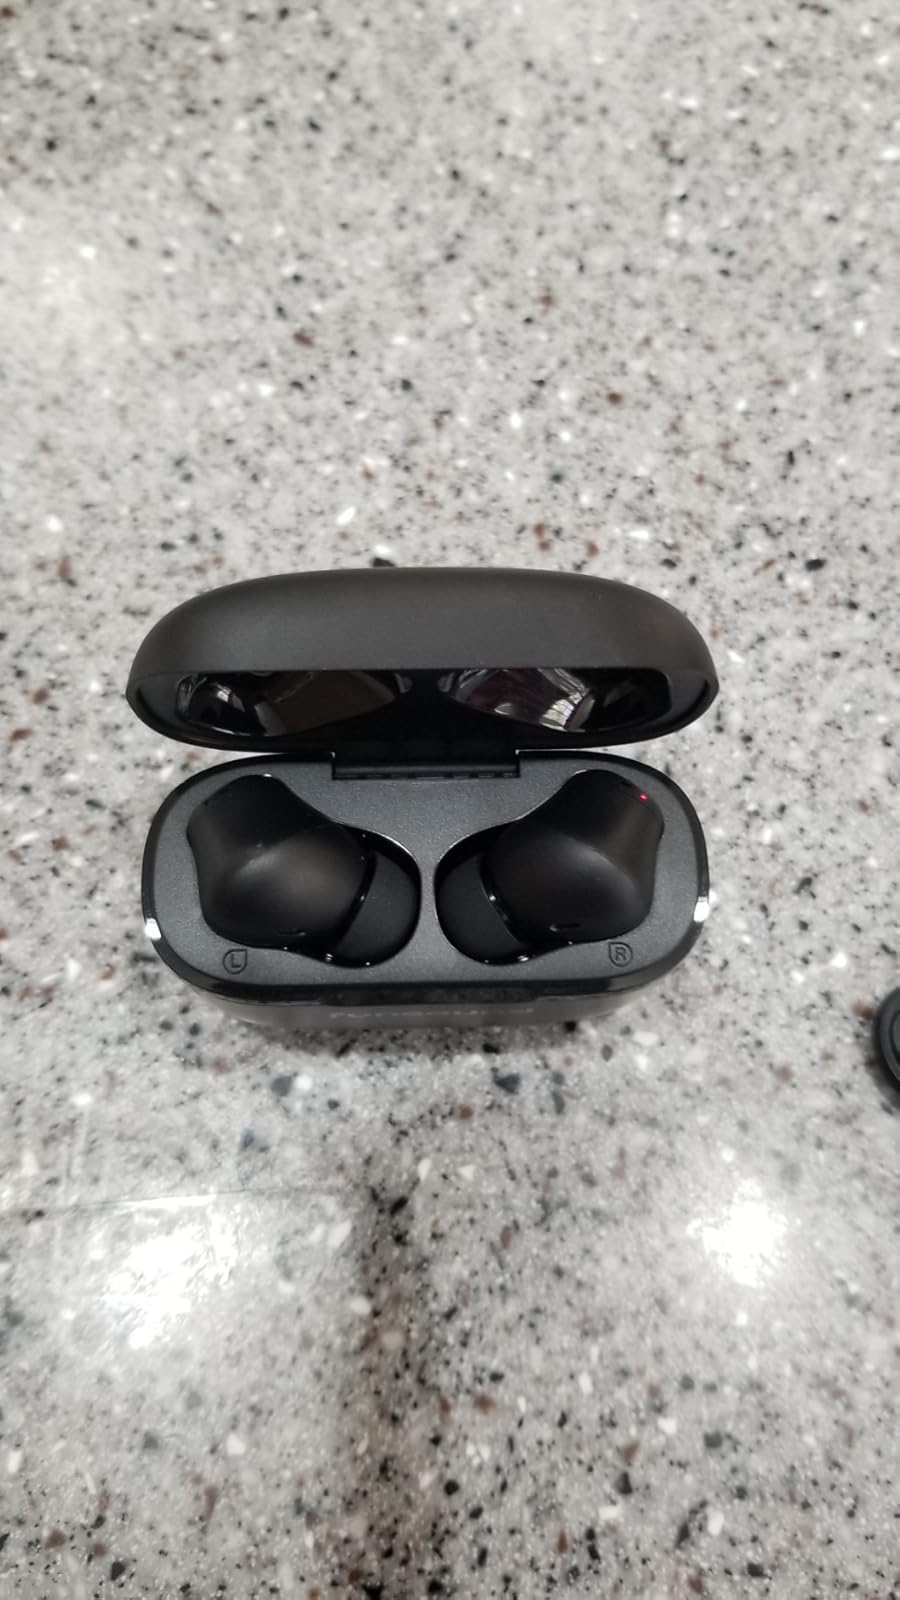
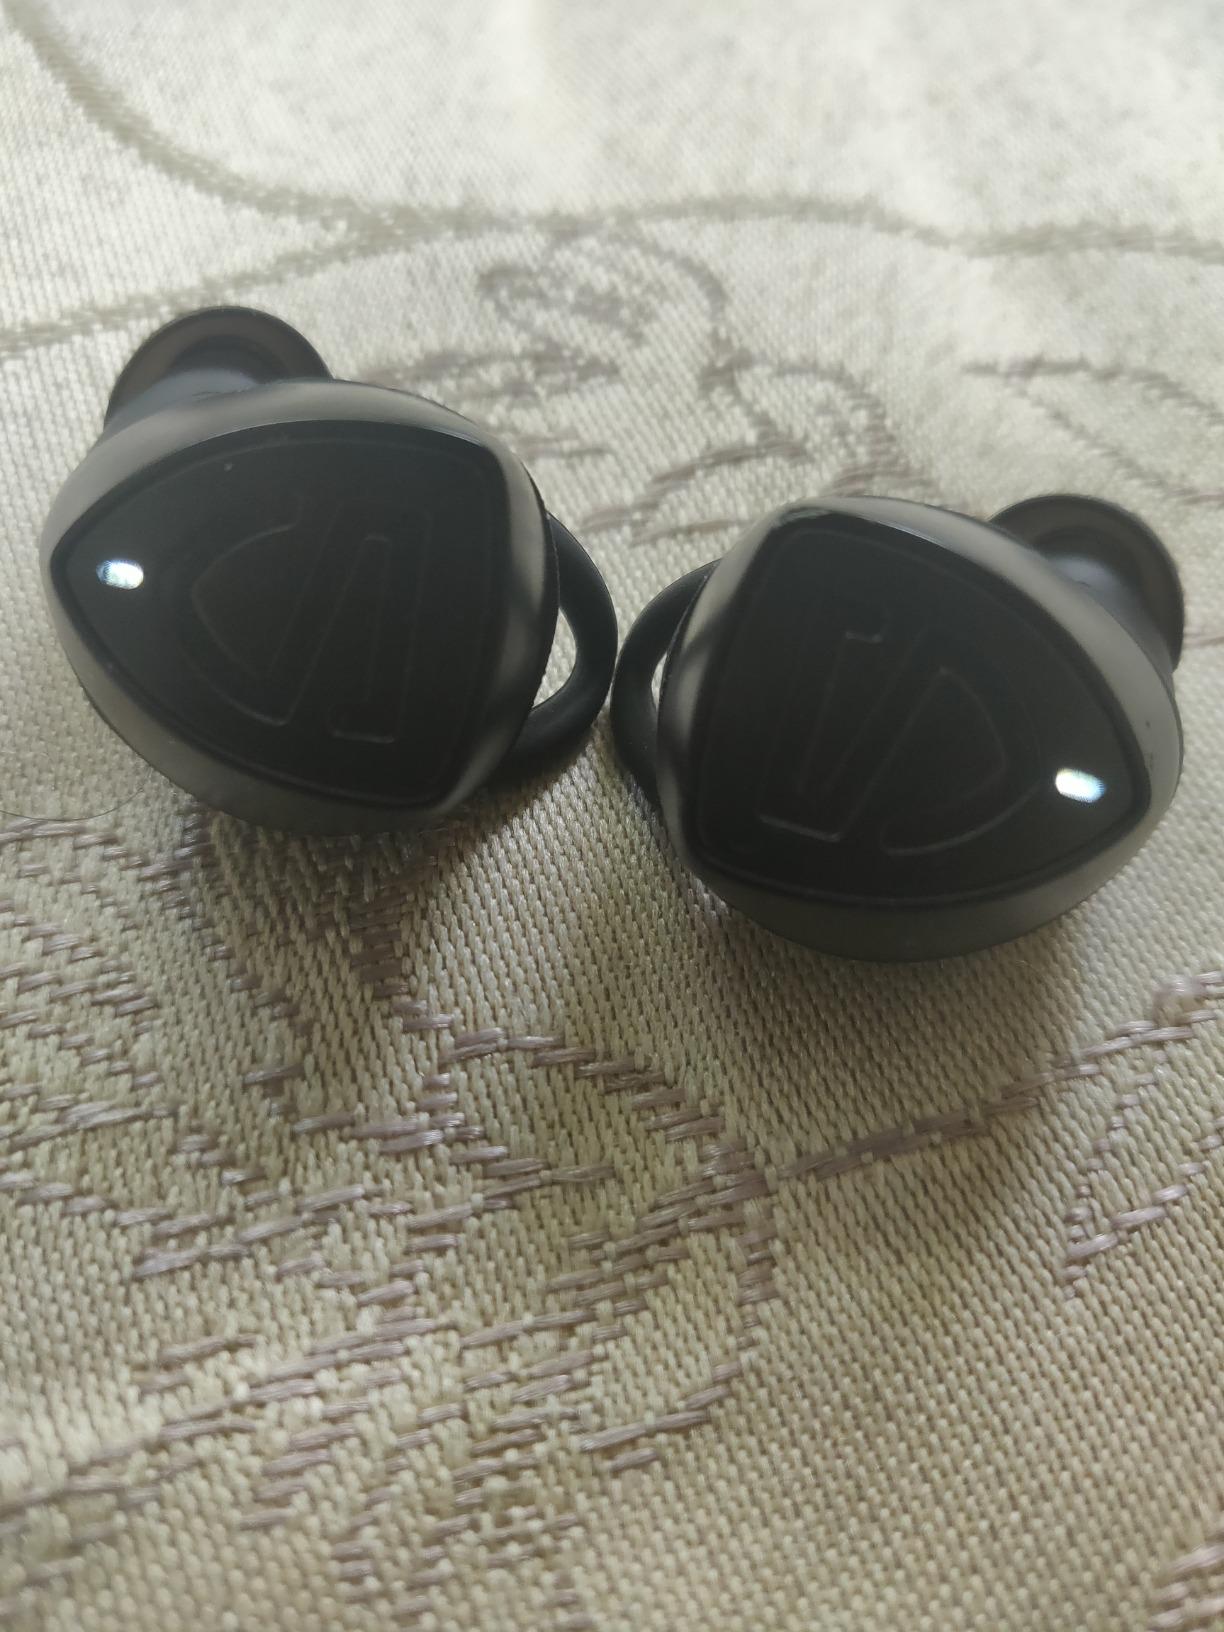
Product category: earbuds
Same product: no